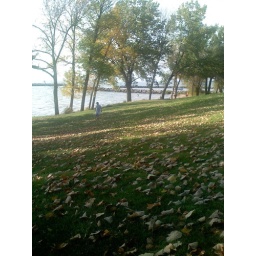
There were people swimming! Note the attire of the boy in the distance. High Cliff State Park, October 2007. Wisconsin